U.S. Route 40

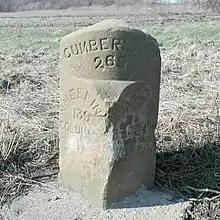
A National Road mile marker in central Ohio

US 40 enters New Jersey in Deepwater, New Jersey along with I-295. US 40 briefly joins the New Jersey Turnpike, and exits to the north of the toll booths. The route follows Wiley Road, parallel to the Turnpike, before joining Harding Highway in Carneys Point. US 40 is known as the Harding Highway through most of South Jersey. Northeast of it convergence with US 40, Harding Highway carries the Route 48 designation, although this was once part of US 40 as well.